Mossend

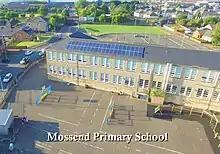
Mossend Primary School

Mossend Primary School in Calder Road was opened in the later part of 1880 as a single-storey building. In 1923 it was seriously damaged by underground mineral workings. In February 1924, a decision was made to demolish the building and build a new school on the same site in brick and roughcast with a stone base. During the rebuild, the pupils were taught on a part-time basis in the canteen of the former projectile works at Mossend Cross. In May 1926 the school was practically ready for occupation and was formally opened by HM Inspector William Robb.